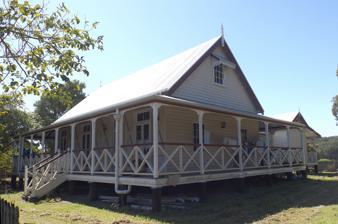
Building: Laurel Hill Farmhouse
Country: Australia
Year built: 1884
Historic site in Queensland, Australia Laurel Hill Farmhouse Farmhouse in 2015 Location 105 Ruffles Road, Willow Vale , City of Gold Coast , Queensland , Australia Coordinates 27°50′37″S 153°16′18″E / 27.8437°S 153.2717°E / -27.8437; 153.2717 Design period 1870s - 1890s (late 19th century) Built 1883 - 1884 Built for William Doherty Queensland Heritage Register Official name Laurel Hill Farmhouse Type state heritage (built) Designated 1 December 1997 Reference no. 601936 Significant period 1880s-1920s (fabric) 1880s-1940s, 1897 (historical) Significant components trees/plantings, kitchen/kitchen house, garden/grounds, farmhouse Builders Alexander Fortune Location of Laurel Hill Farmhouse in Queensland Show map of Queensland Laurel Hill Farmhouse (Australia) Show map of Australia Laurel Hill Farmhouse is a heritage-listed farm house at 105 Ruffles Road, Willow Vale , City of Gold Coast , Queensland , Australia. It was built from 1883 to 1884 by Alexander Fortune for William Doherty. It was added to the Queensland Heritage Register on 1 December 1997. History Laurel Hill Farmhouse, 1897 Laurel Hill Farmhouse, a single-storeyed timber farm house with attic, was erected in 1883-1884 for Pimpama arrowroot grower and manufacturer, William Doherty. The builder was Alexander Fortune of Coomera . At the time, Laurel Hill Farmhouse was considered the finest residence in Pimpama district, and in 1897 was photographed by the Queensland Lands Department as an example of a successful Queensland selector's home. Much of the Pimpama district had been taken up in the 1850s by William Duckett White of Beau Desert Station, who leased 20,000 acres (8,100 ha) between the Logan and Coomera Rivers, including upper Hotham Creek (a tributary of Pimpama River ), as Pimpama run. A small settlement was established on Pimpama River c. 1860 , but the site was abandoned within a few years in preference to Hotham Creek. Much of Pimpama run was thrown open for selection from April 1869, and White forfeited his remaining leasehold on Pimpama from 1 January 1870. The private subdivision and sale in February 1870 of town and farm lots at the junction of the Pimpama River and Hotham Creek, consolidated Pimpama township and initiated a small farming community of predominantly Irish settlers. In the 1860s, farmers along the Pimpama River experimented firstly with cotton growing , then with sugar , both of which initially were dependent on South Pacific Islands labour . By December 1876 the principal Pimpama sugar plantations (Ormeau, Malungmavel, Pimpama and Yahwulpah) had ceased production, and were devoted either to cattle or arrowroot , but some smaller farms in the district continued with sugar growing for several decades. The Pimpama selectors of the 1870s, searching for a new commercial crop, discovered that the climate, soil, and abundance of pure water in the Pimpama district were ideal for the cultivation and manufacture of arrowroot. Arrowroot gave about the same return as maize or potatoes , but was more frost, drought and flood resistant. The first commercial arrowroot in Pimpama was grown in the late 1860s, and the Lahey family, who moved to Pimpama in 1870 and eventually took up Sunnyside, adjoining William Doherty on Hotham Creek, went into arrowroot cultivation on a large scale, inventing a mechanical processing method which revolutionised the production of arrowroot, and marketing arrowroot under their own brand. By 1884, arrowroot was widely grown in the Pimpama and Coomera districts, and a number of new manufacturing plants were being established. Most of the selections along upper Hotham Creek were surveyed in 1871, but not proclaimed for selection until August 1874. In the interim, many farmers were " squatting " on these selections, with no guarantee that they would ultimately secure the land as leasehold. Irish-born settlers William Doherty and his wife Eliza Fannon had arrived in Queensland by September 1867. It appears that they were resident in Brisbane until November 1869 at least, but had moved to the Pimpama district by August 1870, when William Doherty signed a local petition calling for a provisional school to be established in the area. It is not known where in Pimpama the Doherty family lived at this period, but William Doherty worked on a number of local sugar plantations and farms before taking up his own selections in the mid-1870s. In October 1874, Doherty selected portion 21, parish of Pimpama (158 acres (64 ha) of second class pastoral land on Hotham Creek, on which Laurel Hill Farmhouse was later built). The block already contained some improvements, including a slab barn and a small humpy and about 12 acres (4.9 ha) of scrub cleared and partly under cultivation, for which Doherty paid £ 20, and was issued with a conditional lease on the property for 10 years from 1 January 1875. At the same time he selected the adjoining portion 31 with 135 acres (55 ha), on which existing improvements comprised a bark-roofed barn, a small slab house, some cleared scrub and a small stockyard. It appears that the Dohertys resided on portion 31 from October 1874 until mid-1879, when they moved to portion 21. In 1879, Doherty also acquired the lease to portion 151, an 84-acre block which abutted the eastern boundary of portion 21. In January 1884 he obtained title to portions 21 & 31, and embarked on substantial improvements to the property, which he had named Laurel Hill. A fine new house, erected for the Dohertys by Coomera builder Alexander Fortune, was completed by late January 1884. (This is understood to be the existing Laurel Hill Farmhouse.) Fortune, resident in the Coomera district by 1872, was a carpenter by trade, and had erected Coomera State School and an Anglican church at Upper Coomera . At Laurel Hill, William Doherty raised cattle and grew various crops. By 1884 he had between 40 and 50 acres (20 ha) under arrowroot, and erected his own factory in the first half of the year. Remnants of this mill survive. Before the turn of the century, he purchased Pimpama Plantation at Ormeau , (approximately 1,150 acres (470 ha) which he used for grazing purposes), and c. 1901 acquired Sunnyside, the Lahey family's substantial arrowroot plantation adjacent to Laurel Hill on Hotham Creek. Following William Doherty's death in 1904, the properties were divided between his three sons: Laurel Hill went to William Alexander (Alex), Sunnyside (renamed Willowvale by the Dohertys) to Thomas, and Pimpama to Robert. By 1908, Queensland farmers on about a dozen farms in the Yatala , Pimpama, Ormeau and Nerang districts, were supplying almost the whole of the arrowroot used in Australia. Doherty Brothers of Hotham Creek and Robert Doherty of Ormeau, with together approximately 100 acres (40 ha) under arrowroot (or 50% of the total 200 acres (81 ha) under arrowroot in these districts), were among the largest arrowroot growers/producers in Australia. The Willowvale arrowroot mill was moved further downstream on Hotham Creek, closer to the Pacific Highway at Pimpama, and continued production until the mid-1930s. Alex Doherty at Laurel Hill turned to dairying in the early 1920s before retiring to the Gold Coast c. 1947 . Subsequently the property was purchased by the Miles family of Pimpama, with title to Laurel Hill transferred in 1950. Members of this family resided in the house until mid-October 1997. The Doherty family were prominent members of the local community, involved in church and civic affairs. William Doherty was a trustee of Pimpama School of Arts and served as a councillor on Coomera Divisional Board from c. 1887 to c. 1889 . His son Thomas later became chairman of Coomera Shire . Some changes to the farmhouse were made during the Doherty family's occupation. There is evidence of minor re-arrangement of internal partition walls, and the staircase to the attic has been removed and the stairwell enclosed, possibly in the 1920s. The ceiling linings in several of the rooms may date to the 1920s also. The original kitchen wing reputedly burnt down in the late 1920s, and was replaced with the present kitchen building. Description Signage Laurel Hill Farmhouse, a single-storeyed weatherboard residence with a corrugated iron gable roof and timber stumps, is located fronting Ruffles Road to the northwest. The residence has verandahs to four sides, with a separate kitchen wing at the rear connected via a covered landing. Original attic windows, one to each gable end, have been infilled with weatherboard. The verandah has a corrugated iron skillion roof , with a timber-lined ceiling (partially removed) and timber posts, capitals and brackets . Sections of the verandah have deteriorated and partially collapsed, and only a few sections of balustrading , consisting of dowel balusters and timber handrail , survive. The building has weatherboard cladding to the side and rear walls, and a single-skin externally cross-braced wall to the front verandah. The main entrance, consisting of a panelled timber door and fanlight , opens off the front verandah and is flanked by two French doors with fanlights on the northern side and a French door and fanlight on the southern side. Multi-pane sash windows open to the side and rear verandahs, and a timber door opens from the living area to the south-east verandah and covered landing, and a second door with fanlight opens to the north-east verandah. The kitchen wing consists of an unpainted weatherboard structure with a corrugated iron gable roof and timber stumps, with a corrugated iron lean-to addition at the rear. This structure has sash windows to the main section, with corrugated iron and timber batten hoods, and hopper and louvred windows to the lean-to. A timber door opens to a covered landing to the northwest, and a second door opens to the southeast with timber steps to ground level. Internally, the residence has a large living area facing the southeast and northeast verandahs, with two bedrooms to the southwest and two bedrooms to the northwest. Ceilings and walls are unpainted, and the original attic space has been closed and the access stair removed. The ceiling of the living space has been altered and now consists of plywood sheeting with timber battens, and some internal walls may have been altered and partially re-lined. Door heads are not of a uniform height, and the main bedroom has French doors opening from the central hallway, also suggesting some alteration to internal walls. The exterior walls have wide horizontal boarding, and the internal walls have vertical boarding. The bedroom ceilings vary, with some comprising raked cornices with joists supporting floorboards for the attic above, and others finished with timber boarding. Internally, the kitchen wing has unpainted ceilings and walls. The main section contains a dining area and bathroom, and has vertically boarded walls and a boarded ceiling. The rear lean-to addition houses the kitchen with a stove recess at the northern end. The building's immediate surrounds include overgrown gardens to the northwest fronting Ruffles Road, with the remains of a rock garden to the north of the house. There are also a number of large trees to the north and south, and the remains of a partially demolished shed to the northeast. Heritage listing Laurel Hill Farmhouse was listed on the Queensland Heritage Register on 1 December 1997 having satisfied the following criteria. The place is important in demonstrating the evolution or pattern of Queensland's history. Laurel Hill Farmhouse survives as an important illustration of the pattern of Queensland's history, demonstrating the success of arrowroot growing and manufacturing in the Pimpama district in the late 19th and early 20th centuries, when this Queensland region supplied almost the whole of the arrowroot used in Australia. As early as 1897, the house was considered illustrative of what the Queensland land selection system could achieve, and was promoted officially as the ideal type of settler's residence. The place demonstrates rare, uncommon or endangered aspects of Queensland's cultural heritage. It is rare to find an early 1880s farm house as intact as this on the Gold Coast hinterland, which has experienced enormous pressure for development in the last quarter of the 20th century. The place has potential to yield information that will contribute to an understanding of Queensland's history. The place has potential to provide important information about rural timber building techniques of the early 1880s, and about the types of materials used. The c. 1920 s kitchen wing appears to have been constructed to much the same footprint as the earlier building it replaced, survives very intact, and in materials and form complements the 1880s building. The place is important in demonstrating the principal characteristics of a particular class of cultural places. Laurel Hill Farmhouse survives reasonably intact, and is important in illustrating the principal characteristics of an early 1880s settler's farm house with unpainted interior and original joinery. The place has a strong or special association with a particular community or cultural group for social, cultural or spiritual reasons. The place is valued by the local community for its long association with the Doherty family and their work in the local community, and for its illustration of pioneering achievement. The Willowvale/Pimpama community has a number of families descended from the first European settlers in the area, who value Laurel Hill Farmhouse as an important link with the past. References